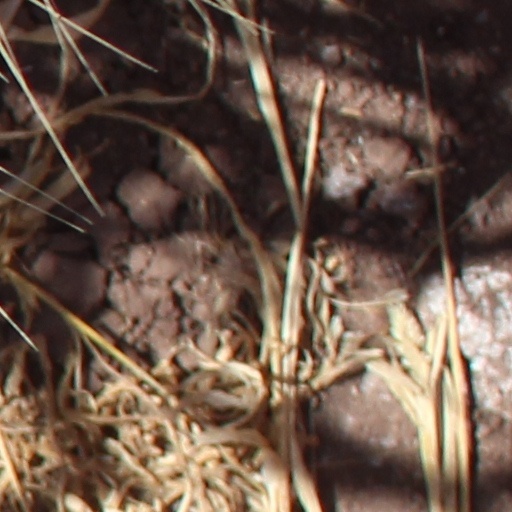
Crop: wheat